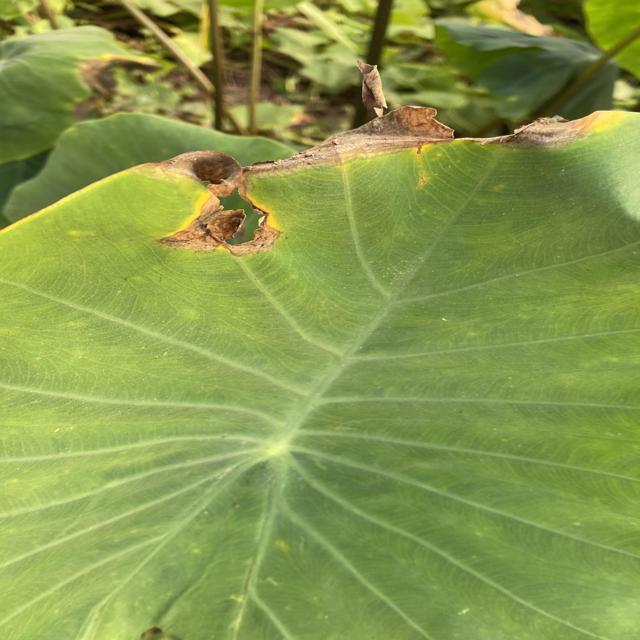
Label: Mid_Blight